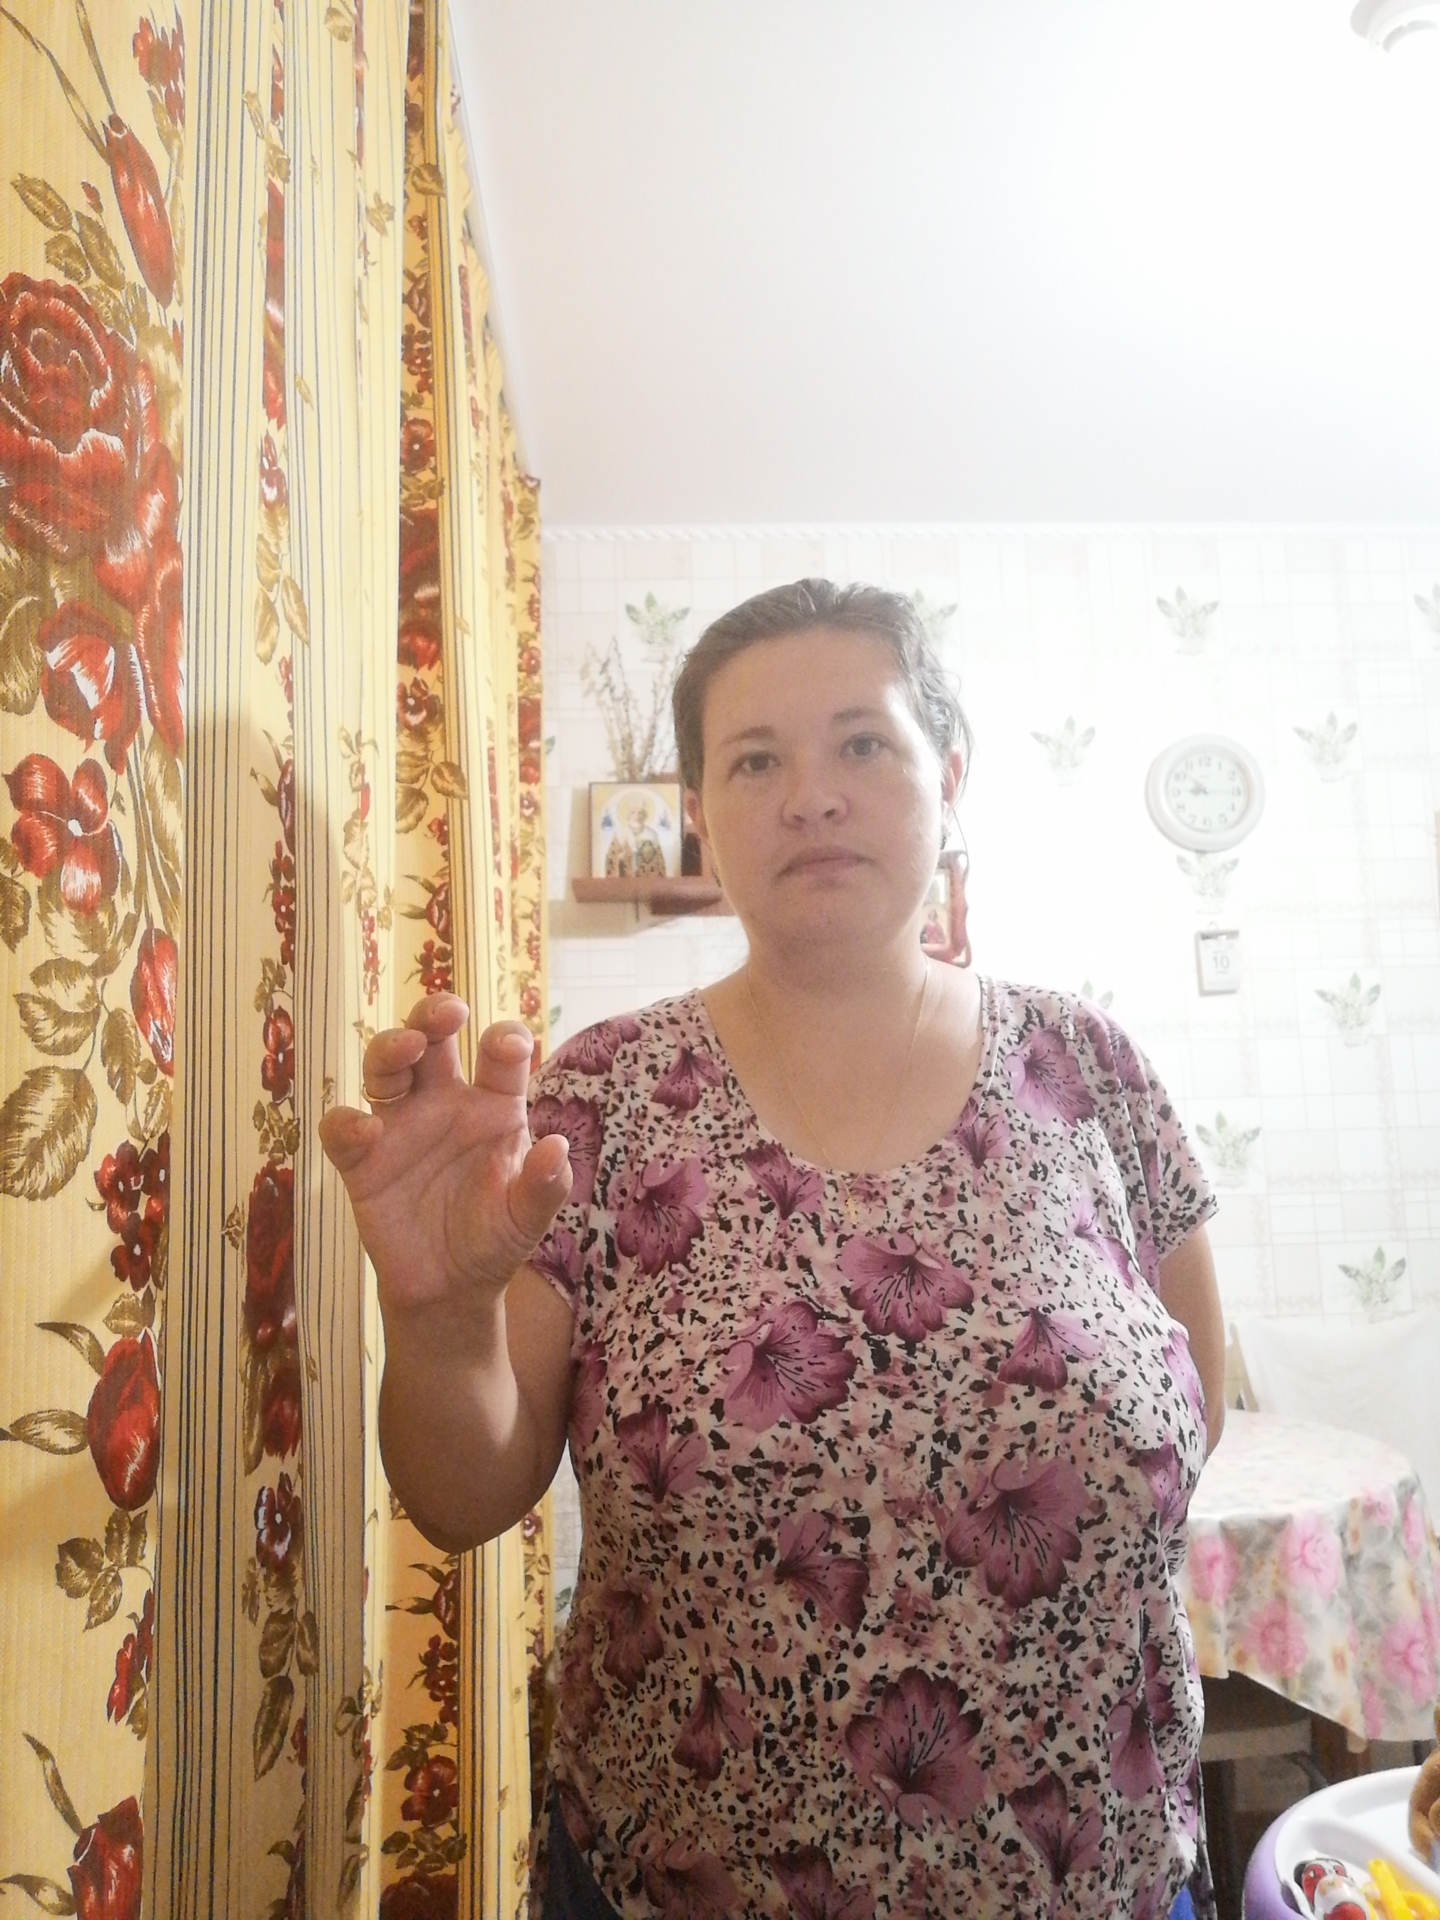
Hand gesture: grabbing